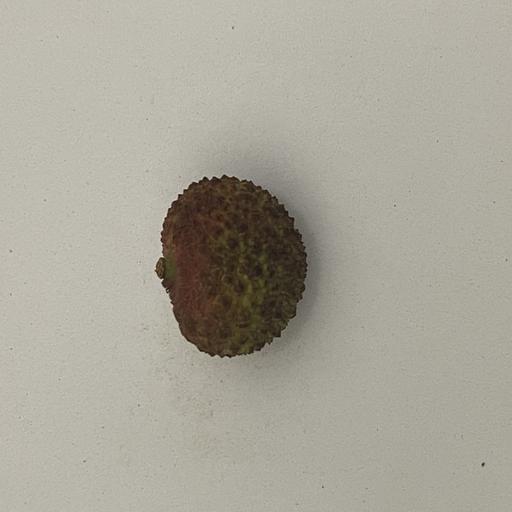
Crop type: Lichi